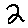
Label: 2